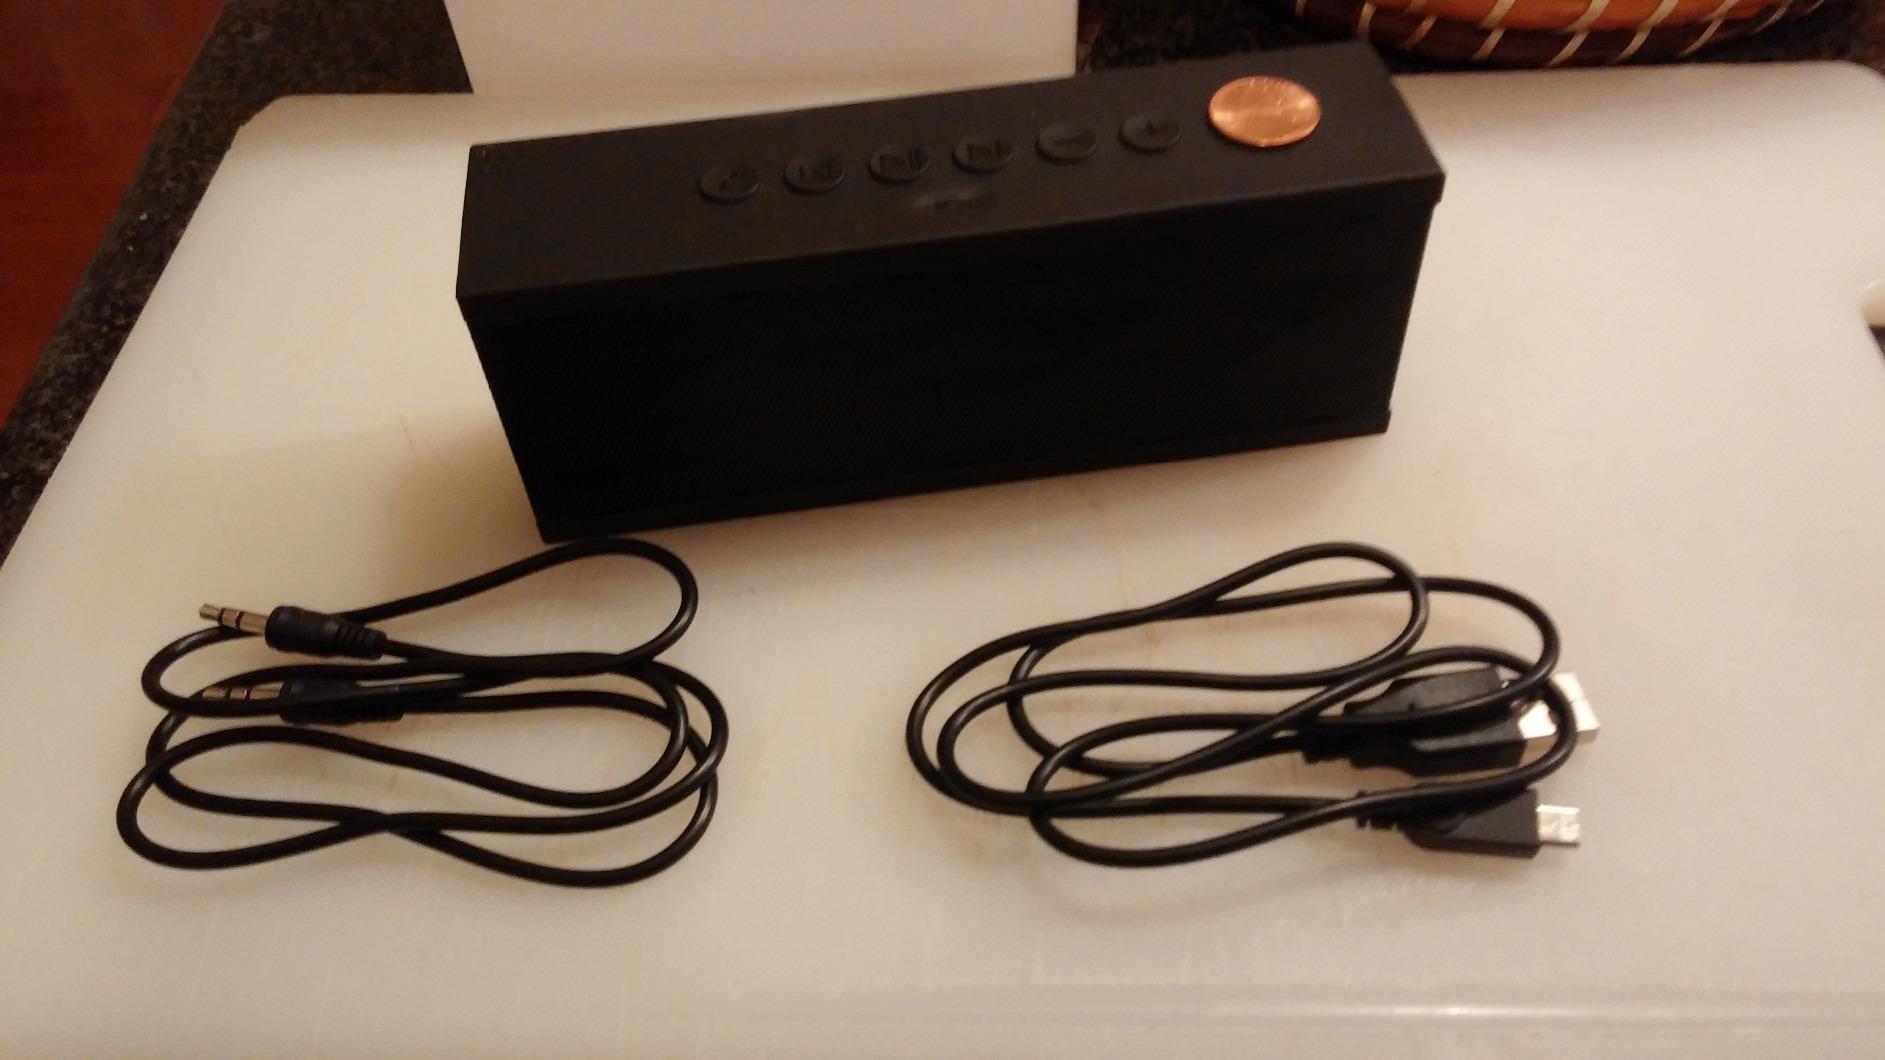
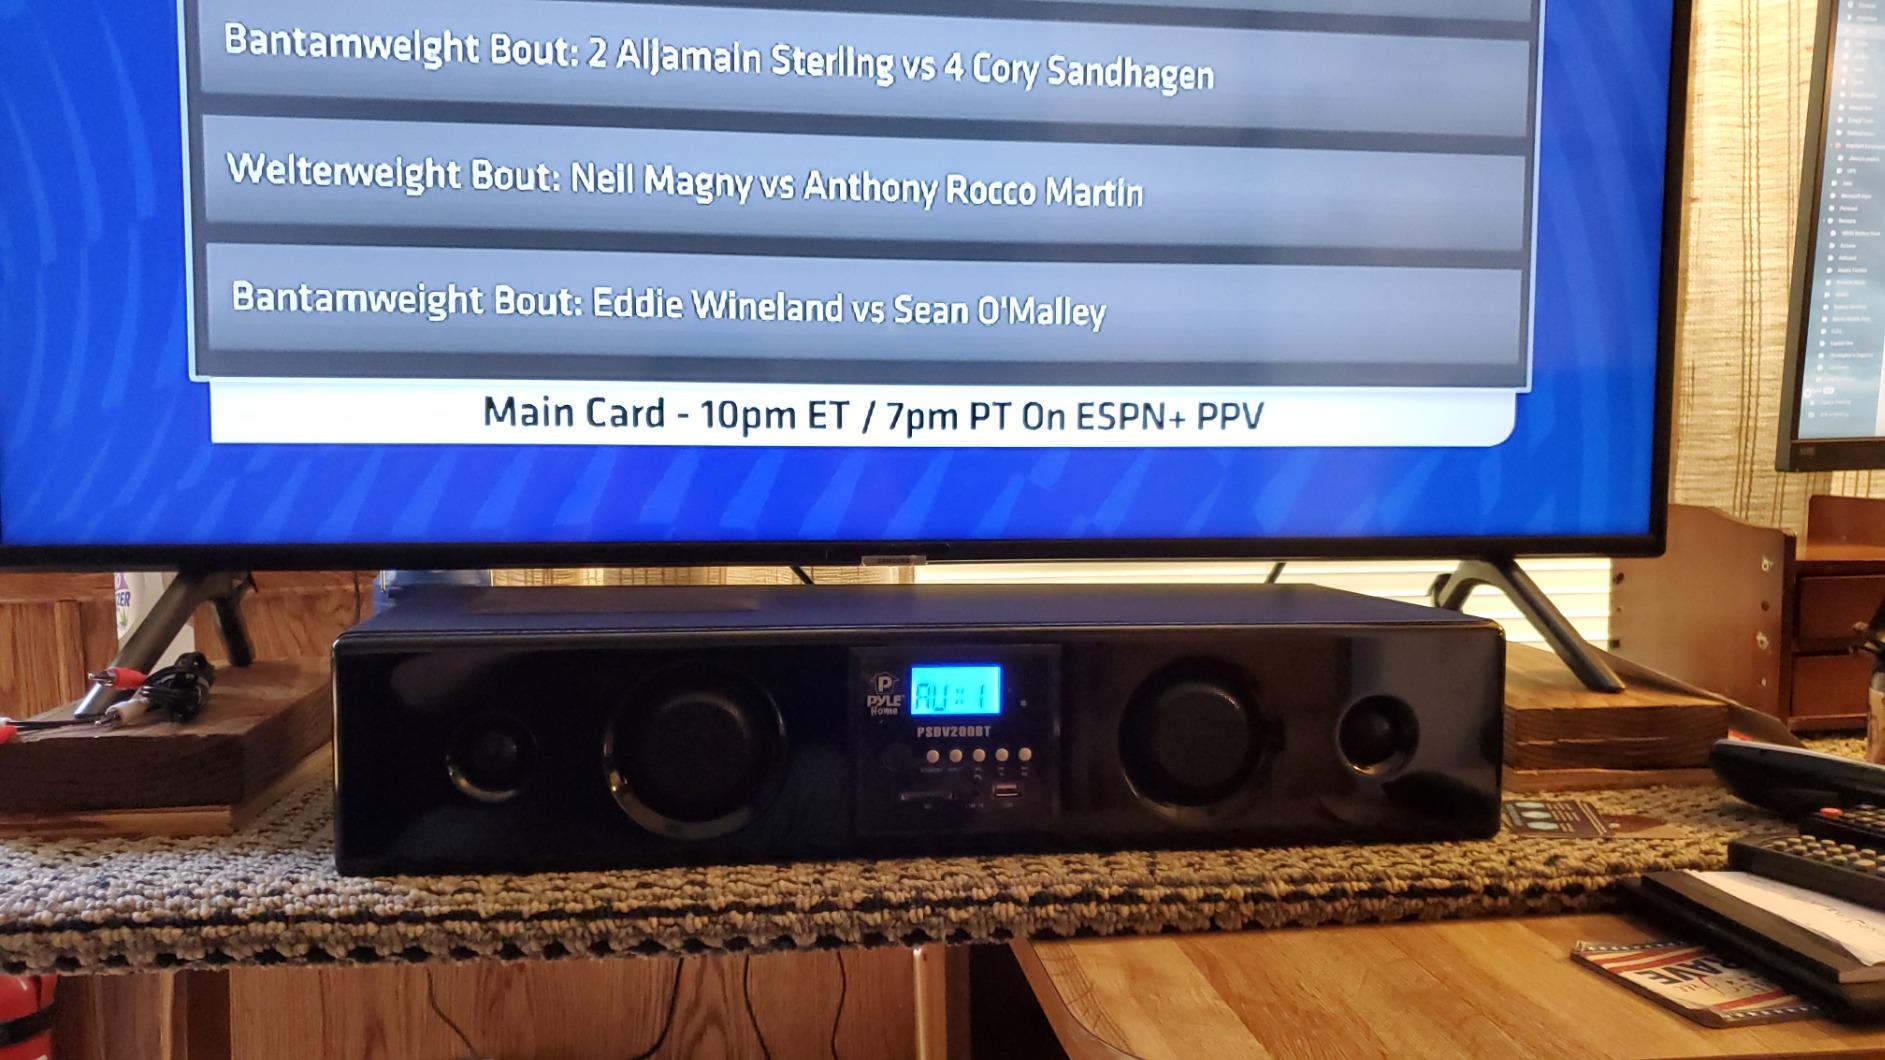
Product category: speaker
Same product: no